Aleksei Adzhubei

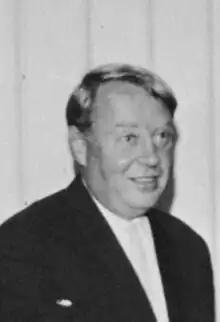
Adzhubei in 1963

Aleksei Ivanovich Adzhubei (9 January 192419 March 1993) was a Soviet journalist who once worked for "Komsomolskaya Pravda" and "Izvestia". He was a member of Supreme Soviet of the Soviet Union and Central Committee of the Communist Party of the Soviet Union.